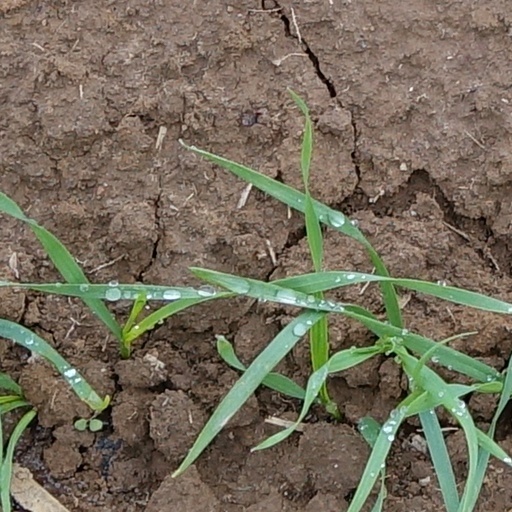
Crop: wheat